Cape Mendocino

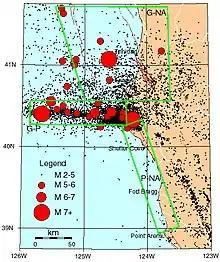
Regional Seismicity 1985–2003

The Cape Mendocino region of California's north coast is one of the most seismically active regions in the contiguous United States. Three earthquakes with epicenters nearby at the town of Petrolia and offshore west of Cape Mendocino, 25–26 April 1992, were outstanding, one reaching 7.2 M; shaking the town so badly, fires broke out and burned down historic buildings, including the 100-year old general store and the original post office. Even the fire station suffered so much shifting from the quakes, fire crews had a difficult time extinguishing the fires. The quakes demonstrated that the Cascadia subduction zone is both capable of producing large earthquakes and generating tsunamis. Many geologists and seismologists believe that the main shock in the 1992 sequence may be a forerunner of a much more powerful earthquake in the Pacific Northwest.